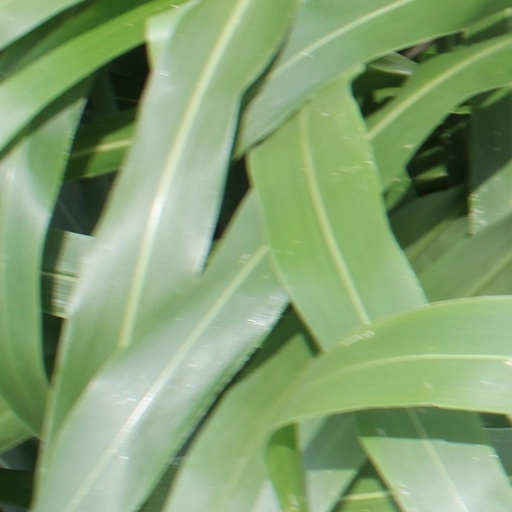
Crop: sorghum